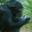
Label: chimpanzee